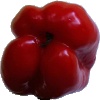
Label: Pepper Red 1